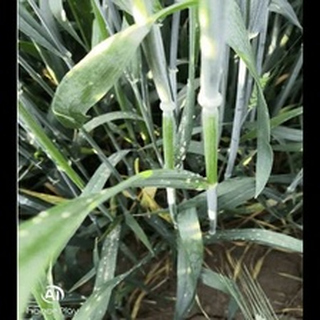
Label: wheat_mildew